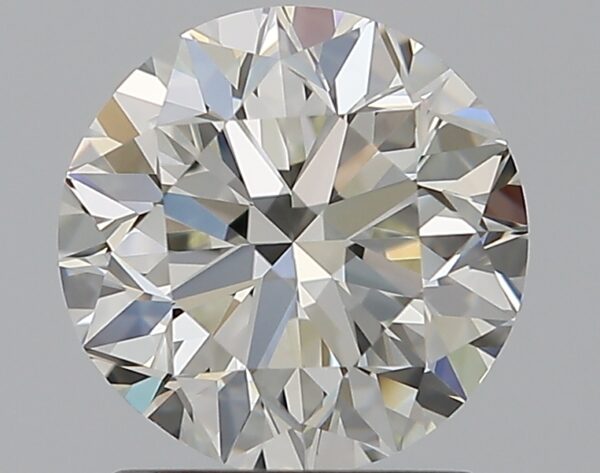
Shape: round
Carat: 1.51
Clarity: VVS1
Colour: I
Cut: VG
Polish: EX
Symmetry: VG
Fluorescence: N
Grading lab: GIA
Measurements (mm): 7.12 x 7.21 x 4.62